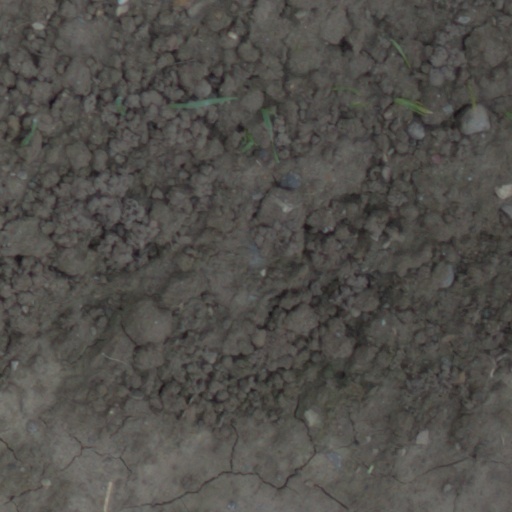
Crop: wheat